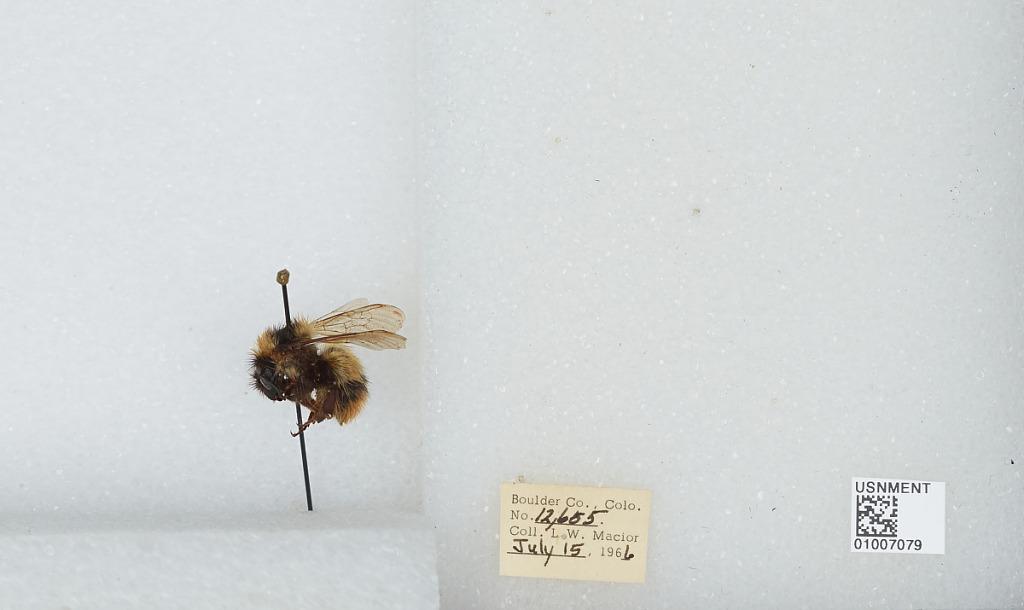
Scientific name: Bombus (Alpinobombus) balteatus Dahlbom
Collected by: L. Macior
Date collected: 1966-7-15
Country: United States
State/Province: Colorado
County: Boulder
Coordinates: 40.0275, -105.252